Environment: real
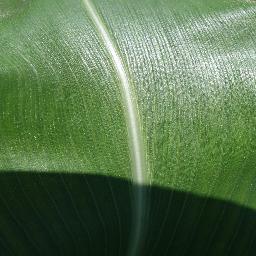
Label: healthy